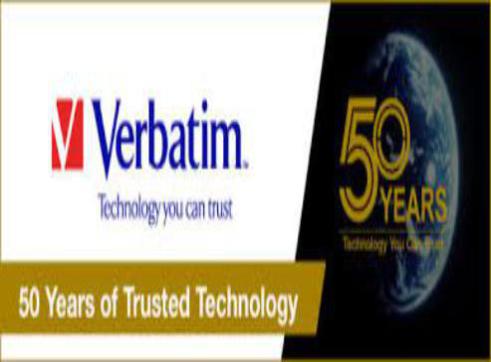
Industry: Necessities